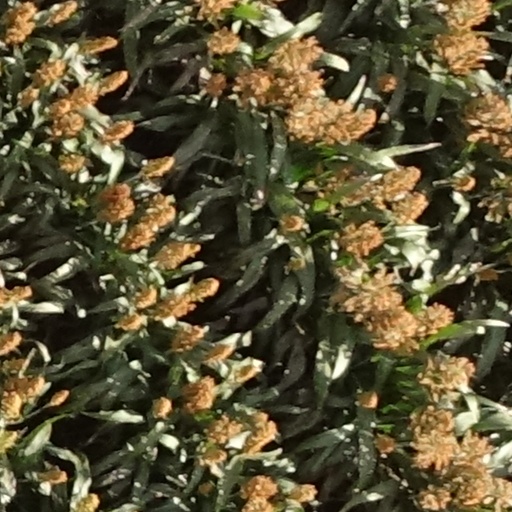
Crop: sorghum